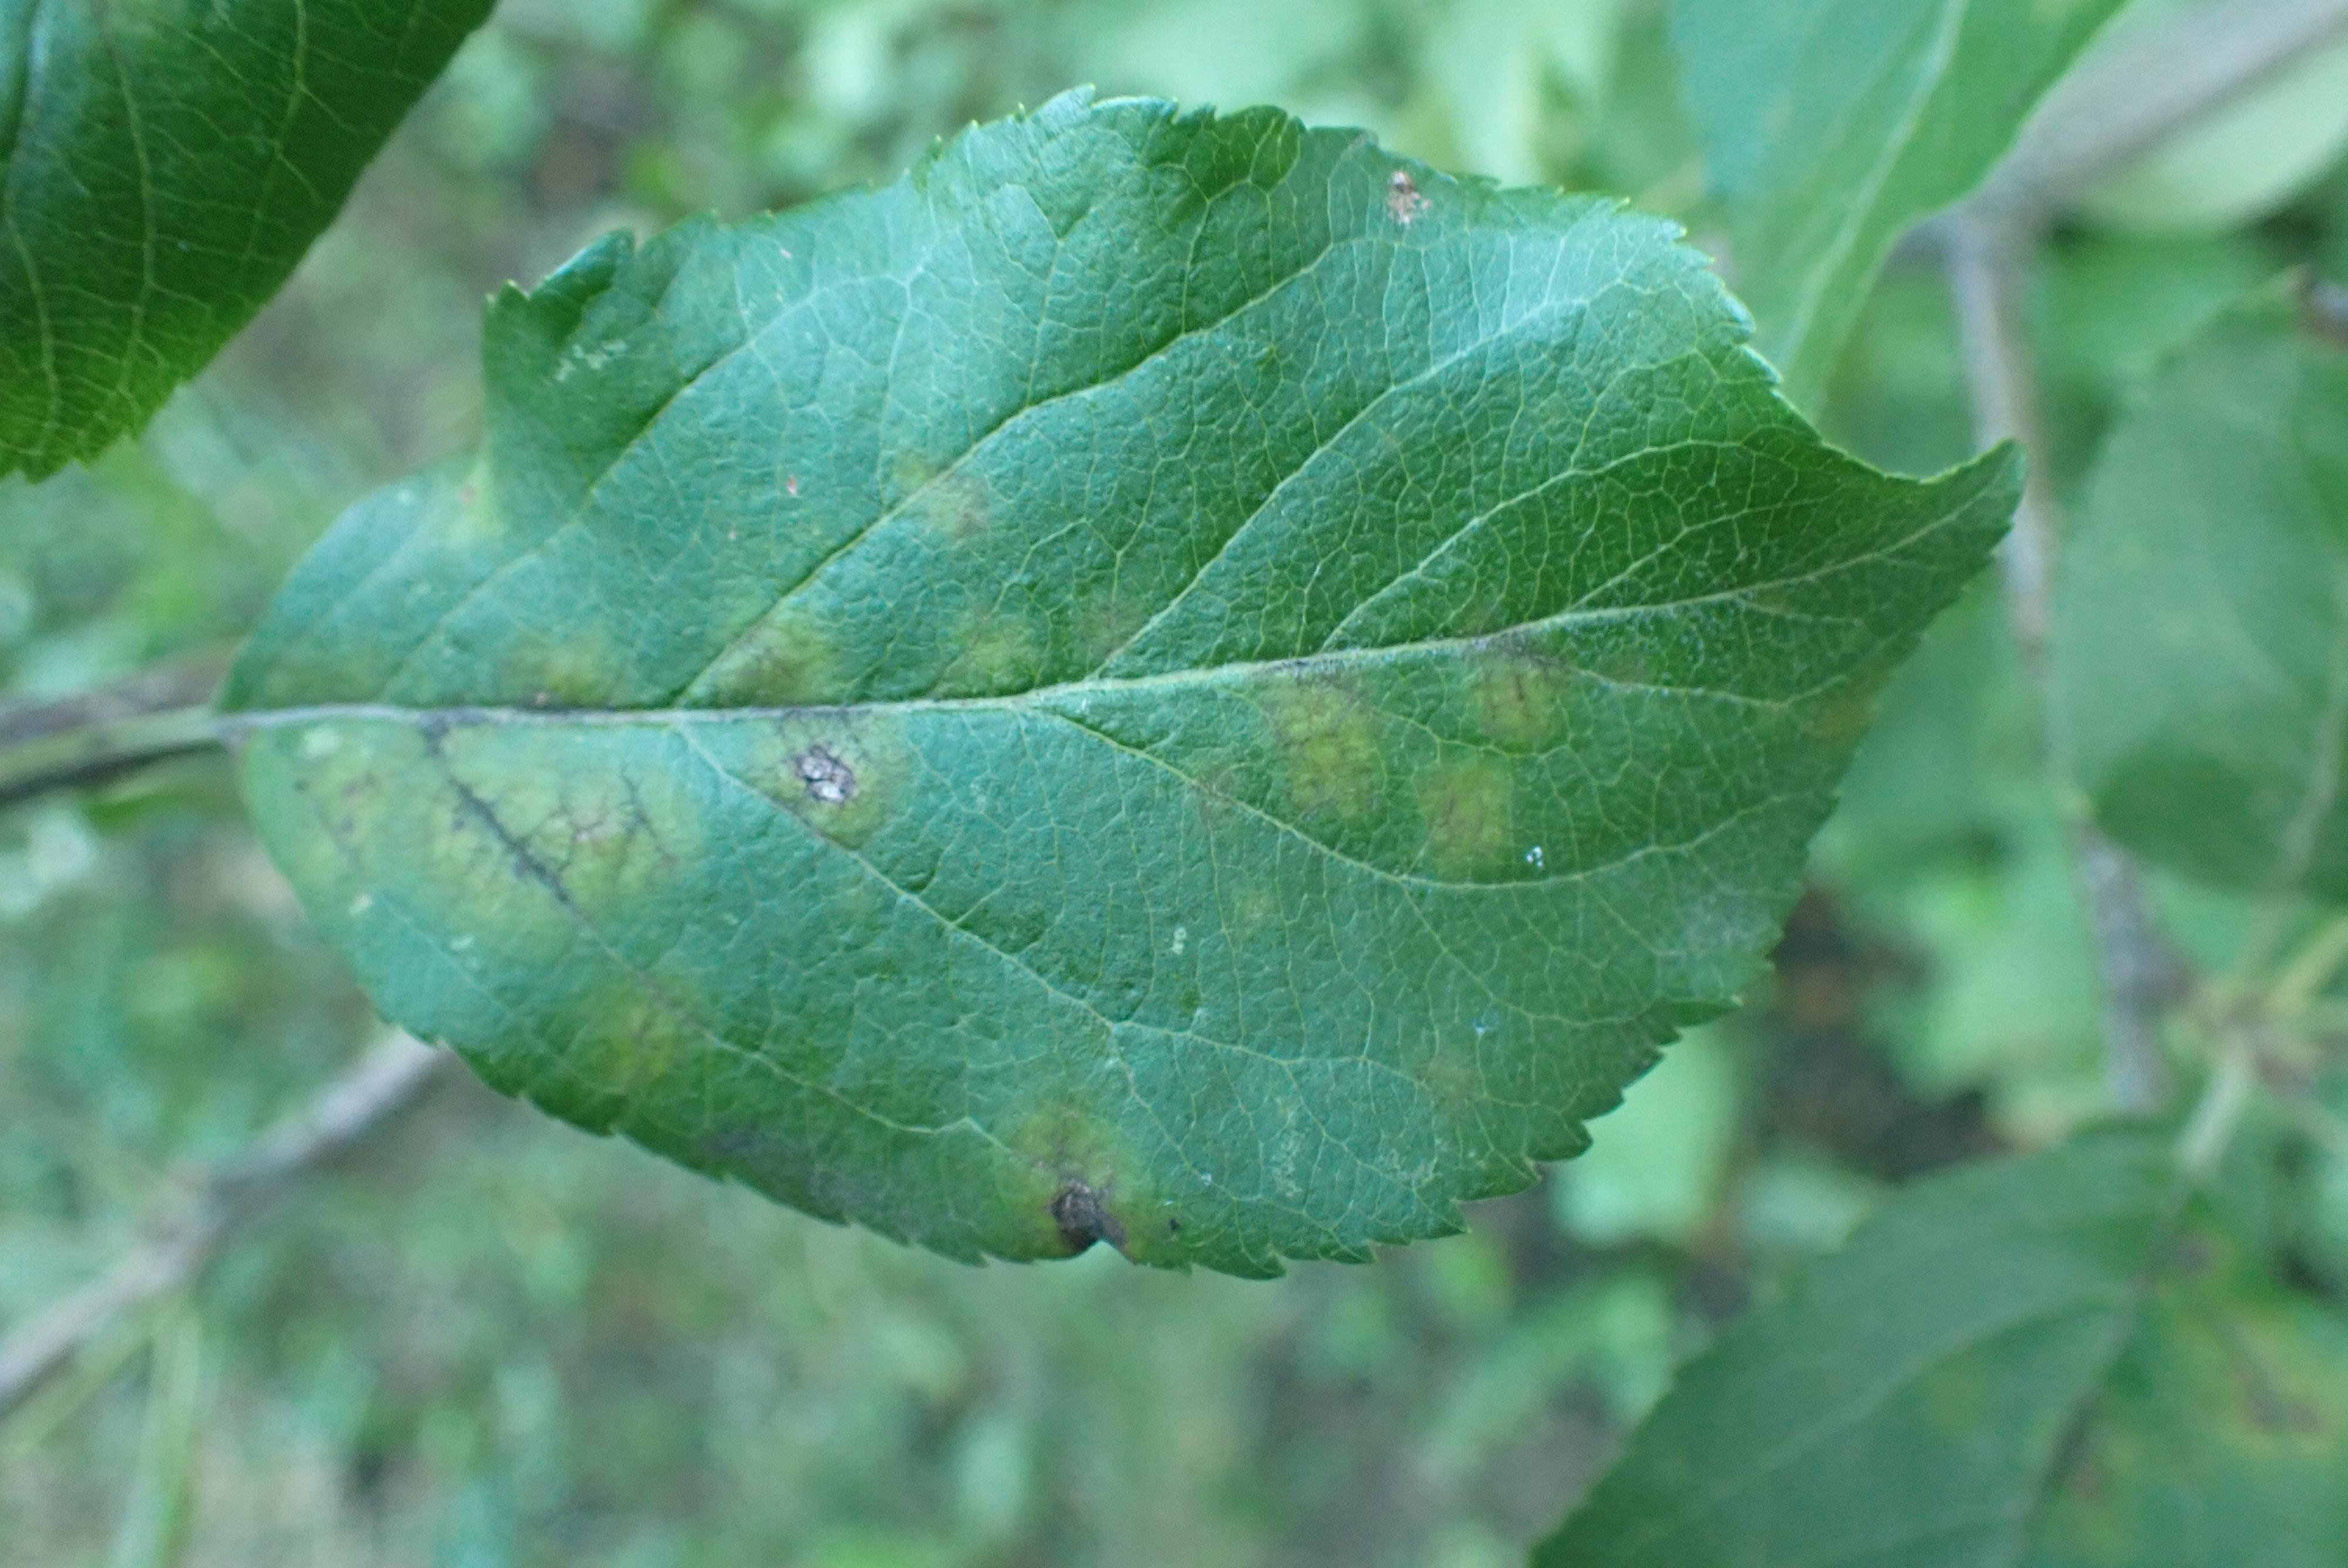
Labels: scab